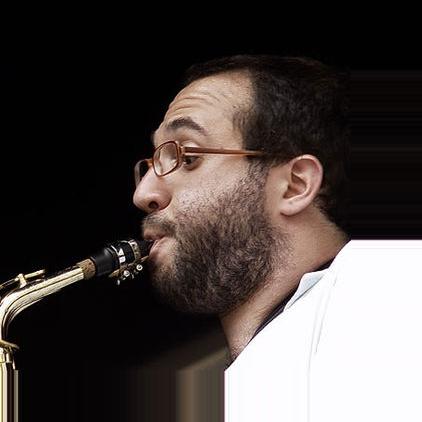
Age: 28